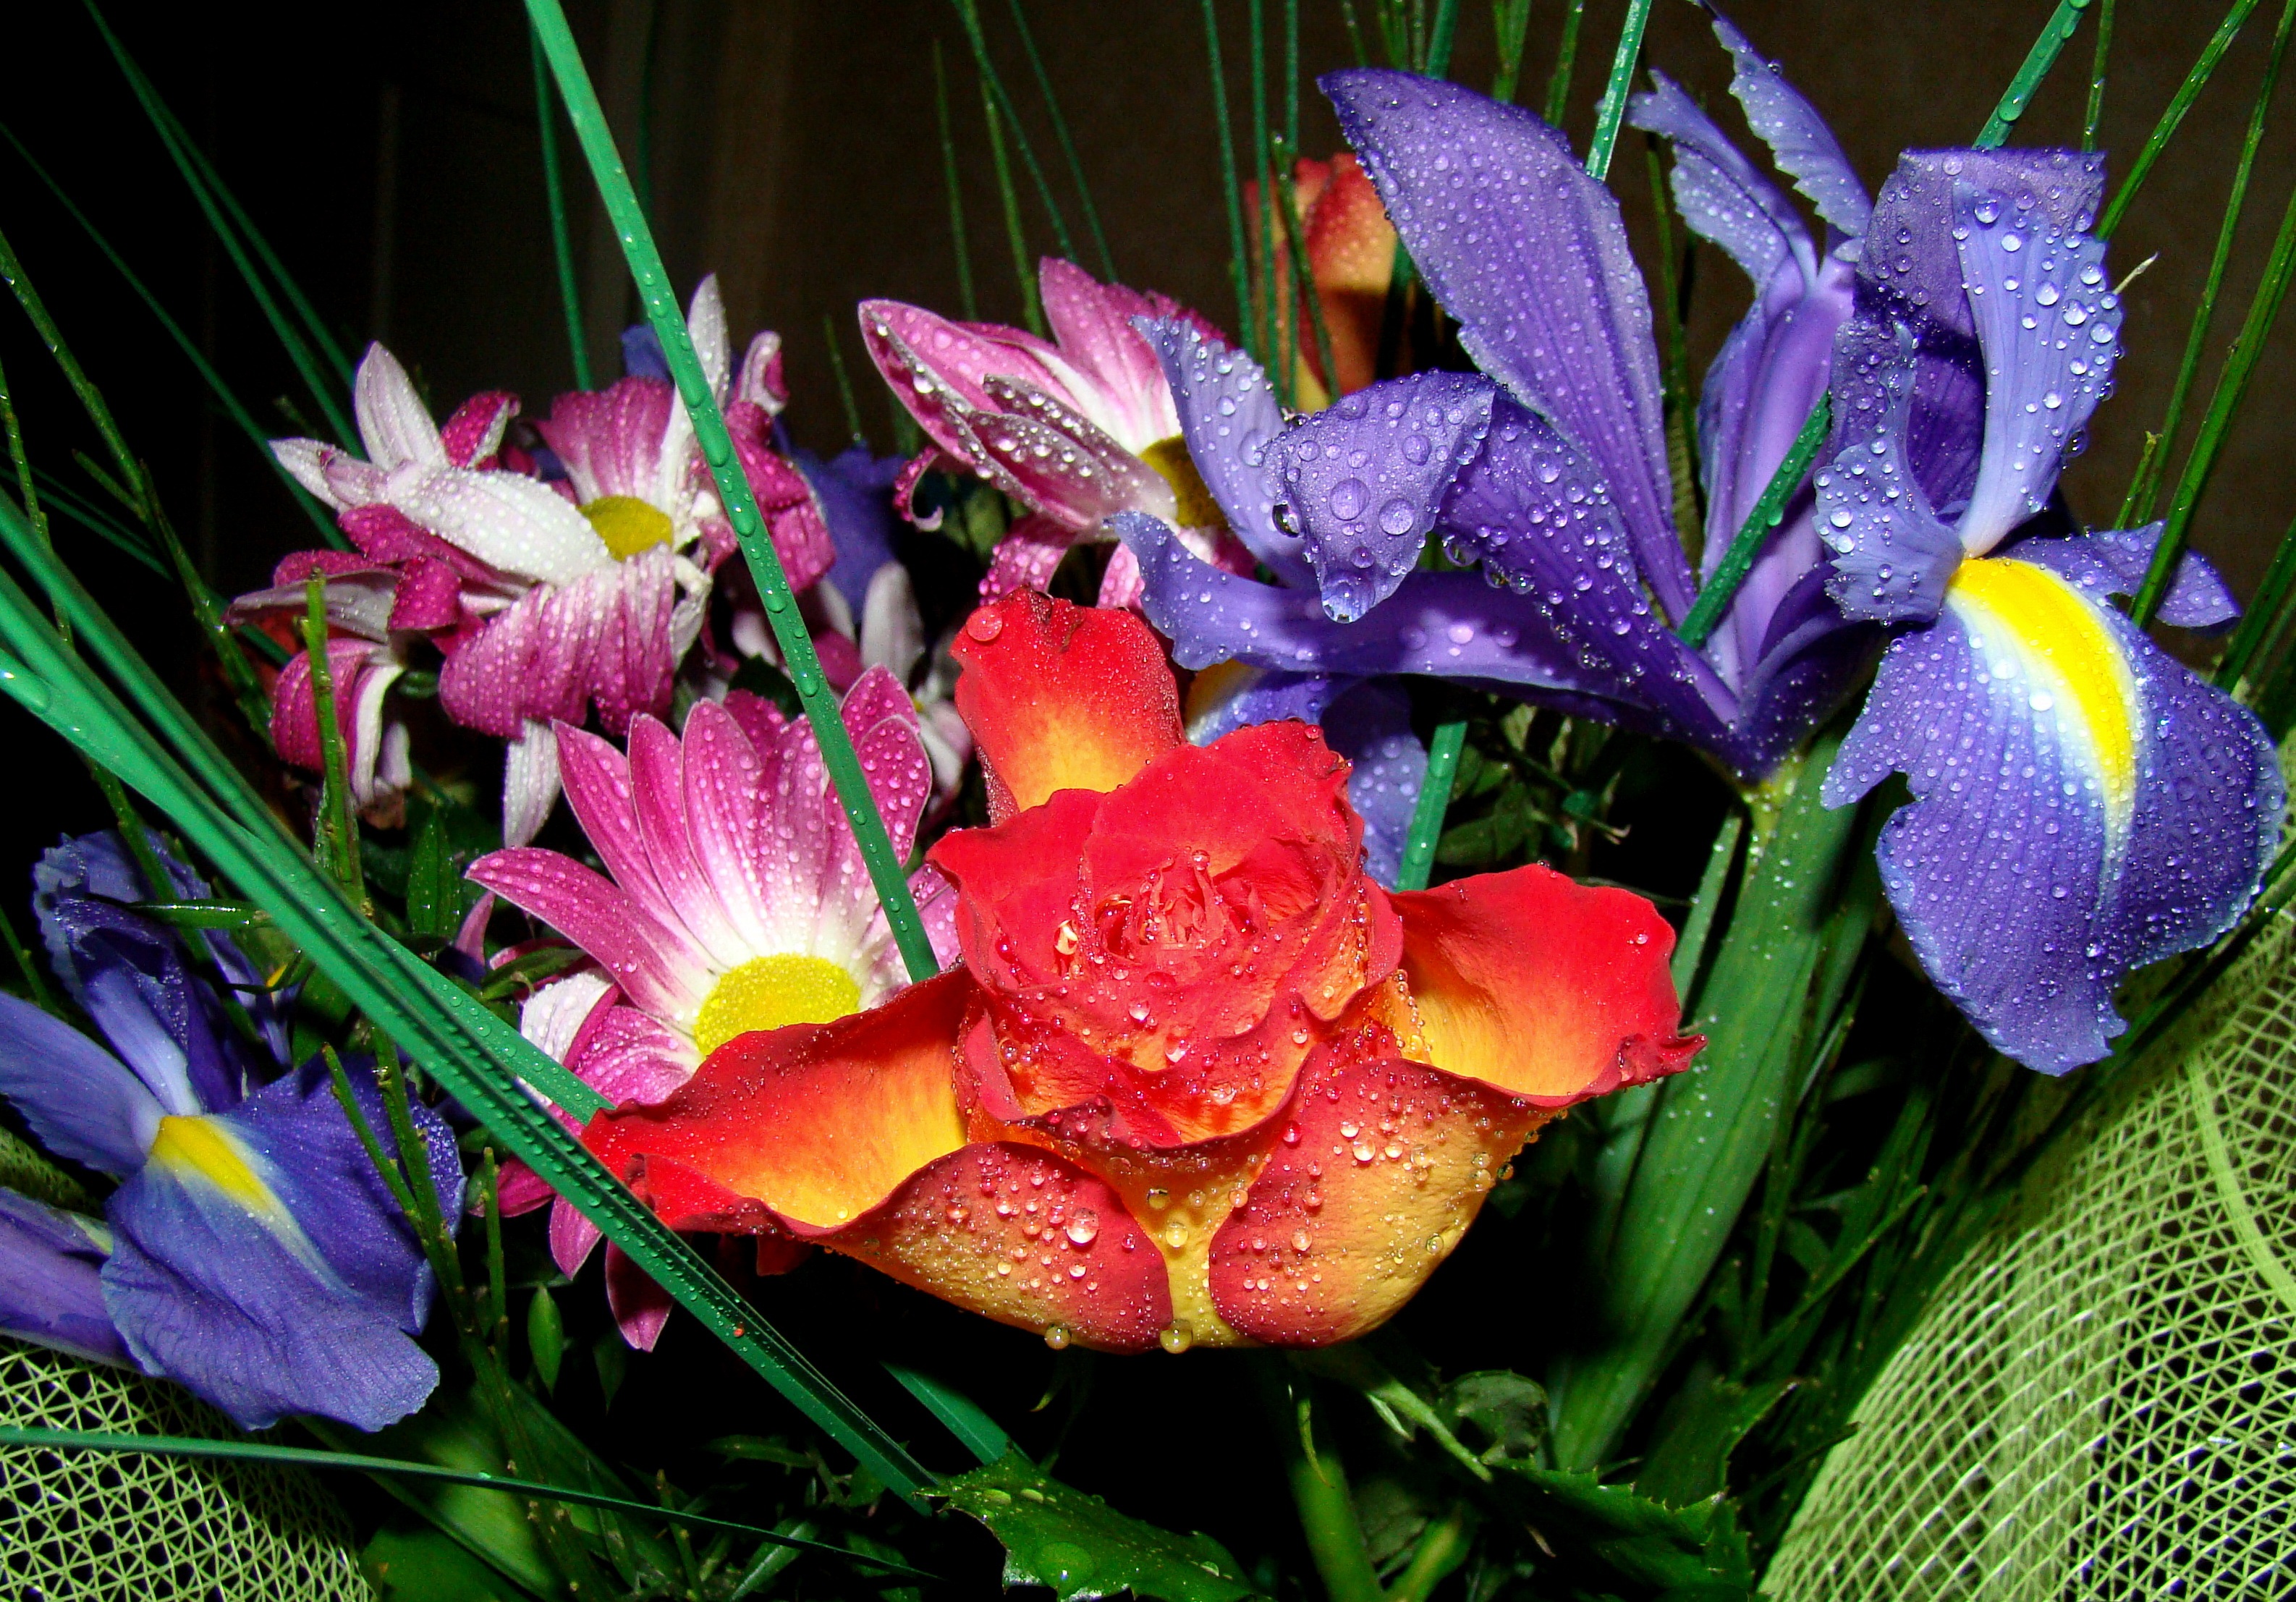
plant, flower, petal, bouquet, rose, botany, flora, flowers, colors, iris, composition, bouquet of flowers, macro photography, flowering plant, beautiful flowers, many colors, land plant